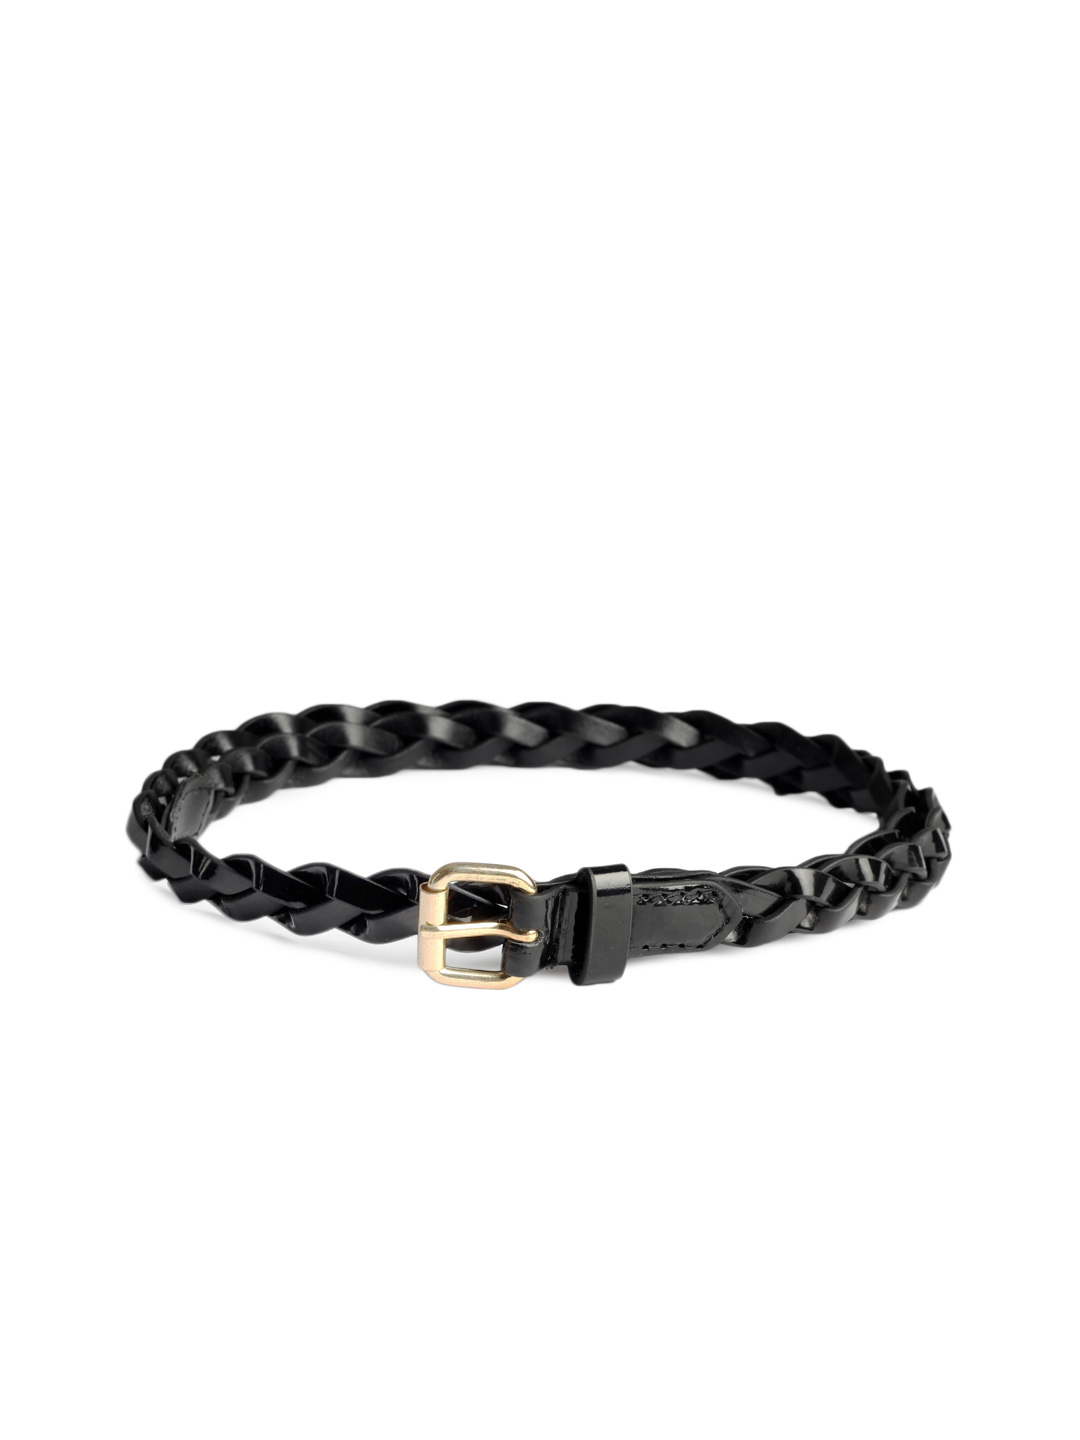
Pieces Women Black Belt
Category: Accessories / Belts / Belts
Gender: Women
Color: Black
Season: Summer 2012
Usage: Casual